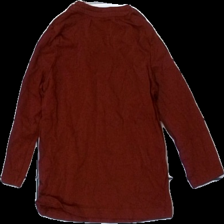
View: back
Type: Top
Category: Children
Brand: Skill
Colors: Red, Green, Grey
Material: 100% Cotton
Pattern: Other
Cut: Regular, C-collar
Size: 92
Season: All
Holes: Minor
Damage 2: hole
Damage 2 location: top right
Price range: 50-100
Recommended usage: Reuse